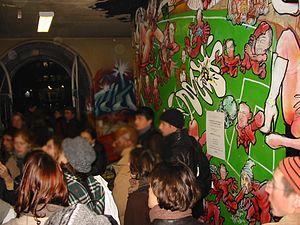
Entrée de la salle de garde de l'Hôpital de la Salpêtrière, Paris. Dec 2001.
En France, une salle de garde est un lieu clos situé dans un centre hospitalier et où se réunissent des personnes assurant le service de garde, d'où leur nom. Cependant, ce sont surtout les internes et leurs invités qui fréquentent ces salles dédiées aux repas, au repos et à la détente. Au sens figuré, la salle de garde désigne l'état d'esprit et les rituels qui règnent dans ce lieu.